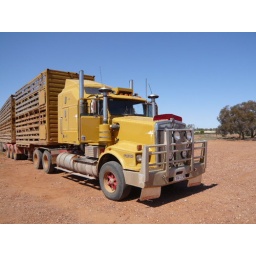
This was my ride to the cattle station. 300km over dirt roads in the biggest truck you've ever seen. Kerrazy!